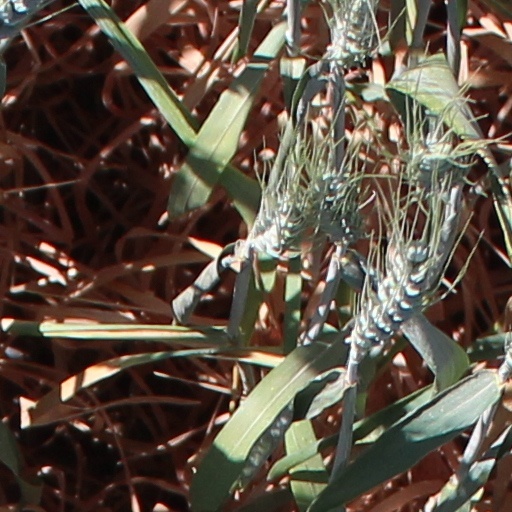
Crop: wheat